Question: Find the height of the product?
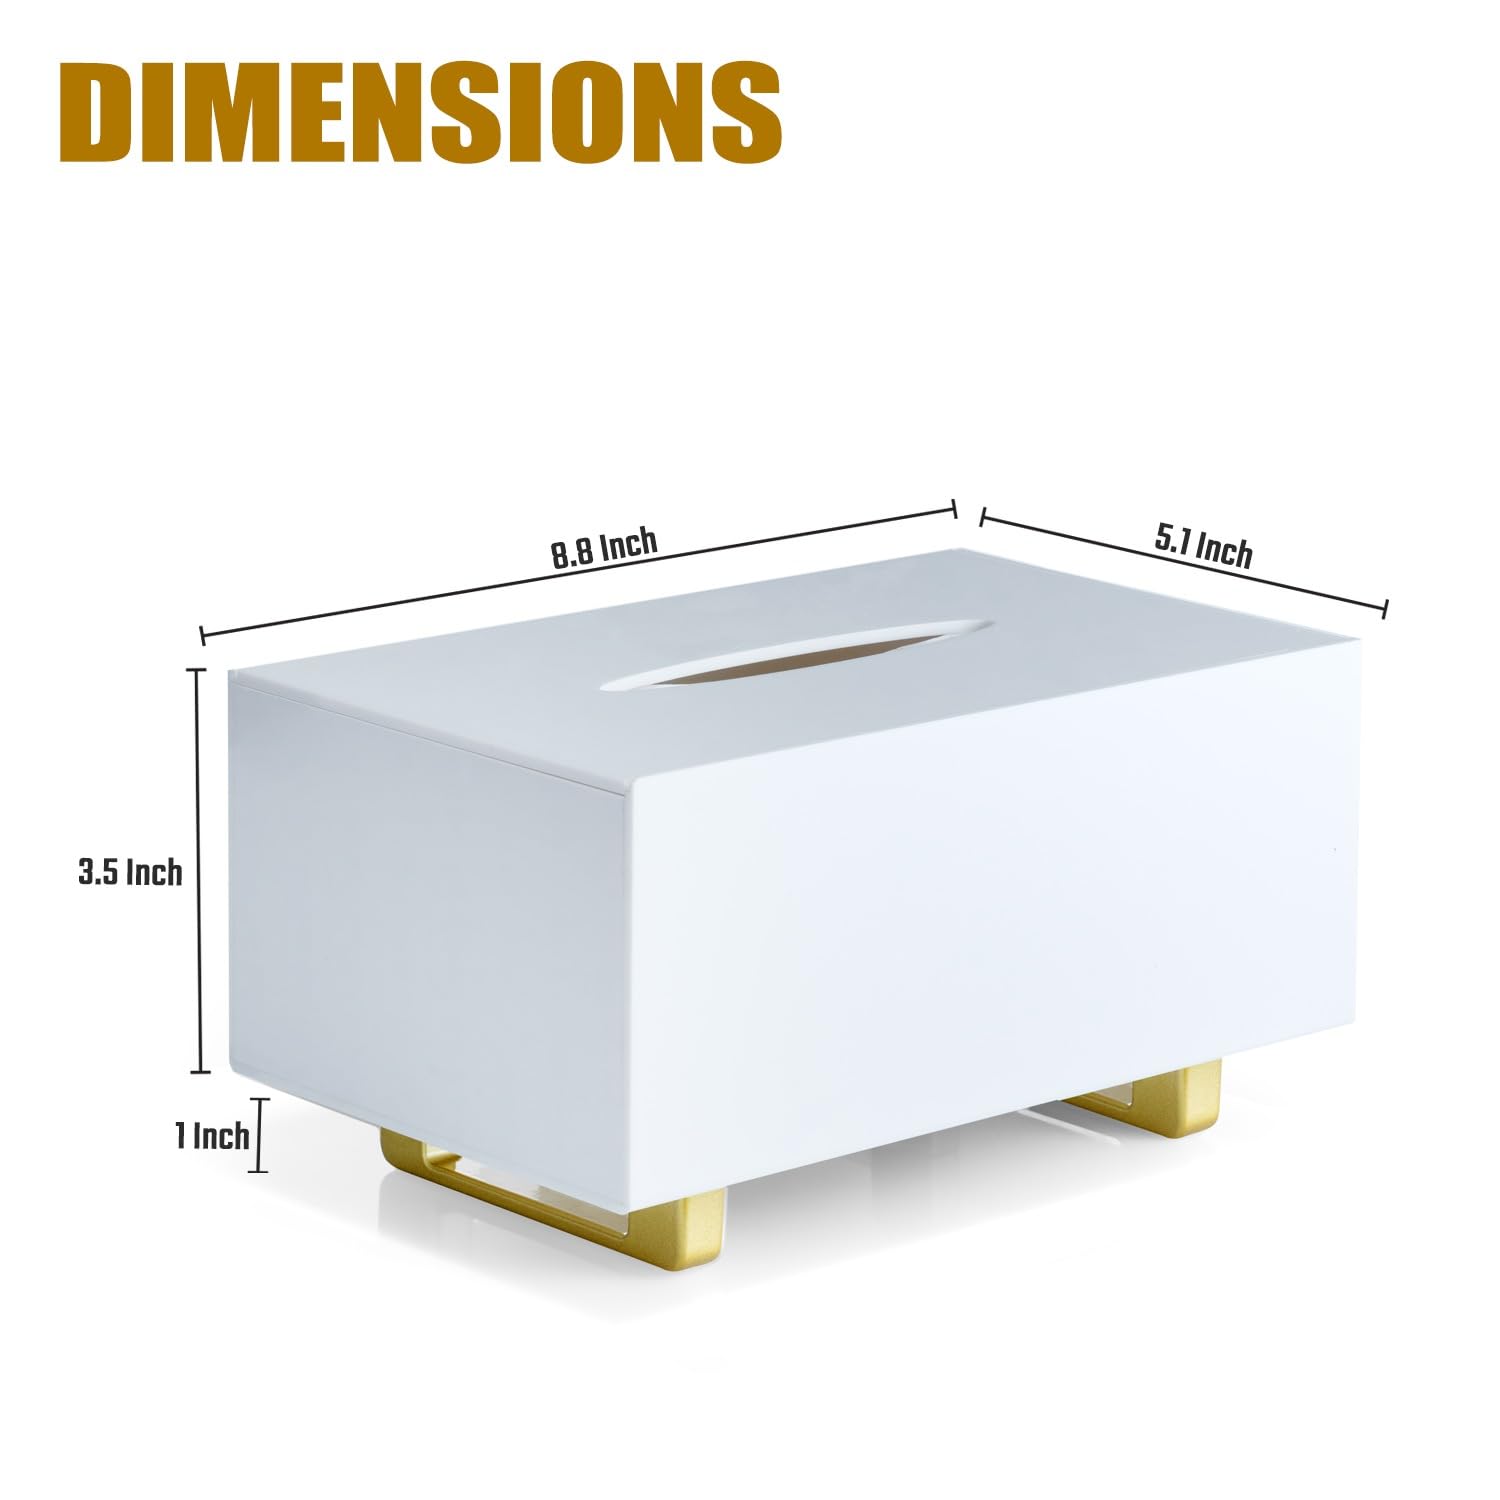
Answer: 3.5 inch